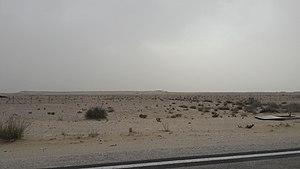
Al-Qalail Range depuis la route Qatar-EAU
Le Qurayn Abu al Bawl — également appelé Gurain al Balbul, Gurain al Bâlbûl, Qurain Abul Bul, Qurayn Aba al Bawl, Qurayn Abā al Bawl ou encore Tuwayyir al Hamir — est une colline du Qatar et le point culminant du pays. Il se situe à une altitude de 103 mètres.